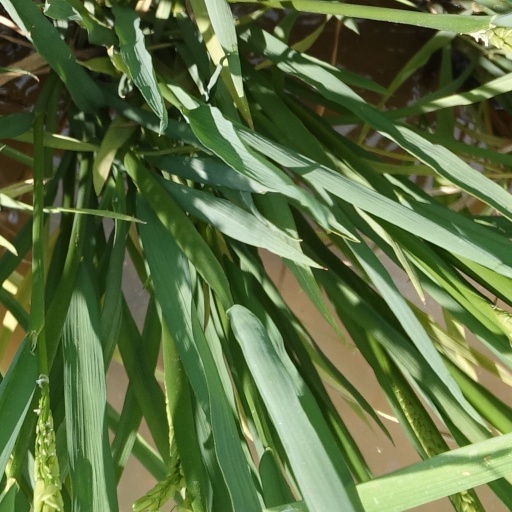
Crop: rice